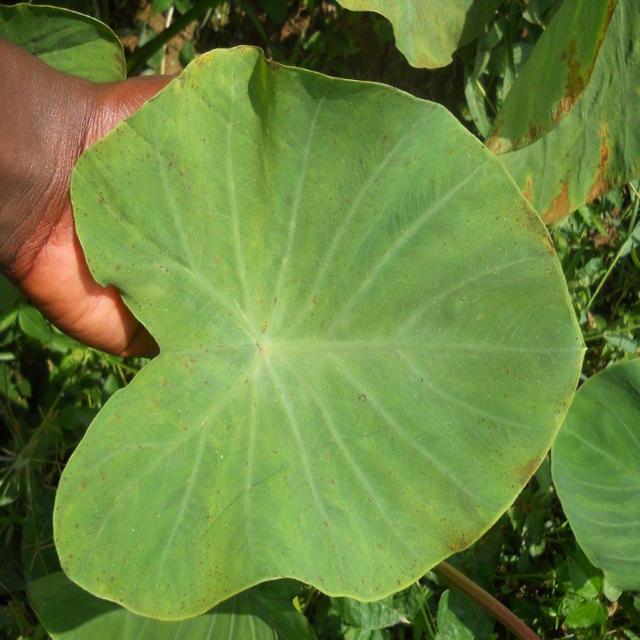
Label: Healthy